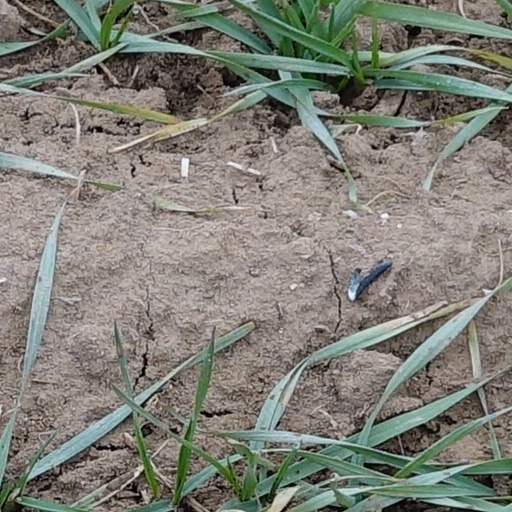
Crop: wheat